Richard Menjívar

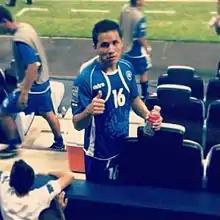

Richard "Richie" Guillermo Menjivar Peraza (born October 31, 1990) is a professional footballer who plays as a midfielder. Born in the United States, he represented the El Salvador national team.